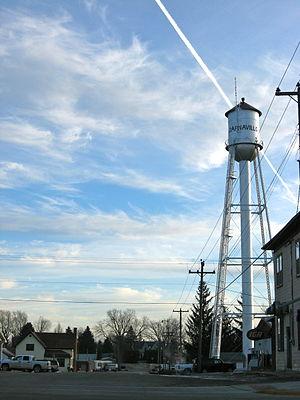
La ville américaine de Garnavillo est située dans le comté de Clayton, dans l’État d’Iowa. Lors du recensement de 2010, elle comptait 745 habitants.